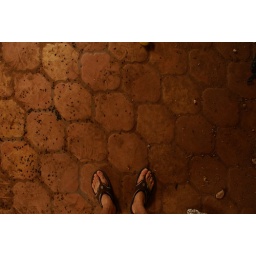
tile floor in Bodhi's old house